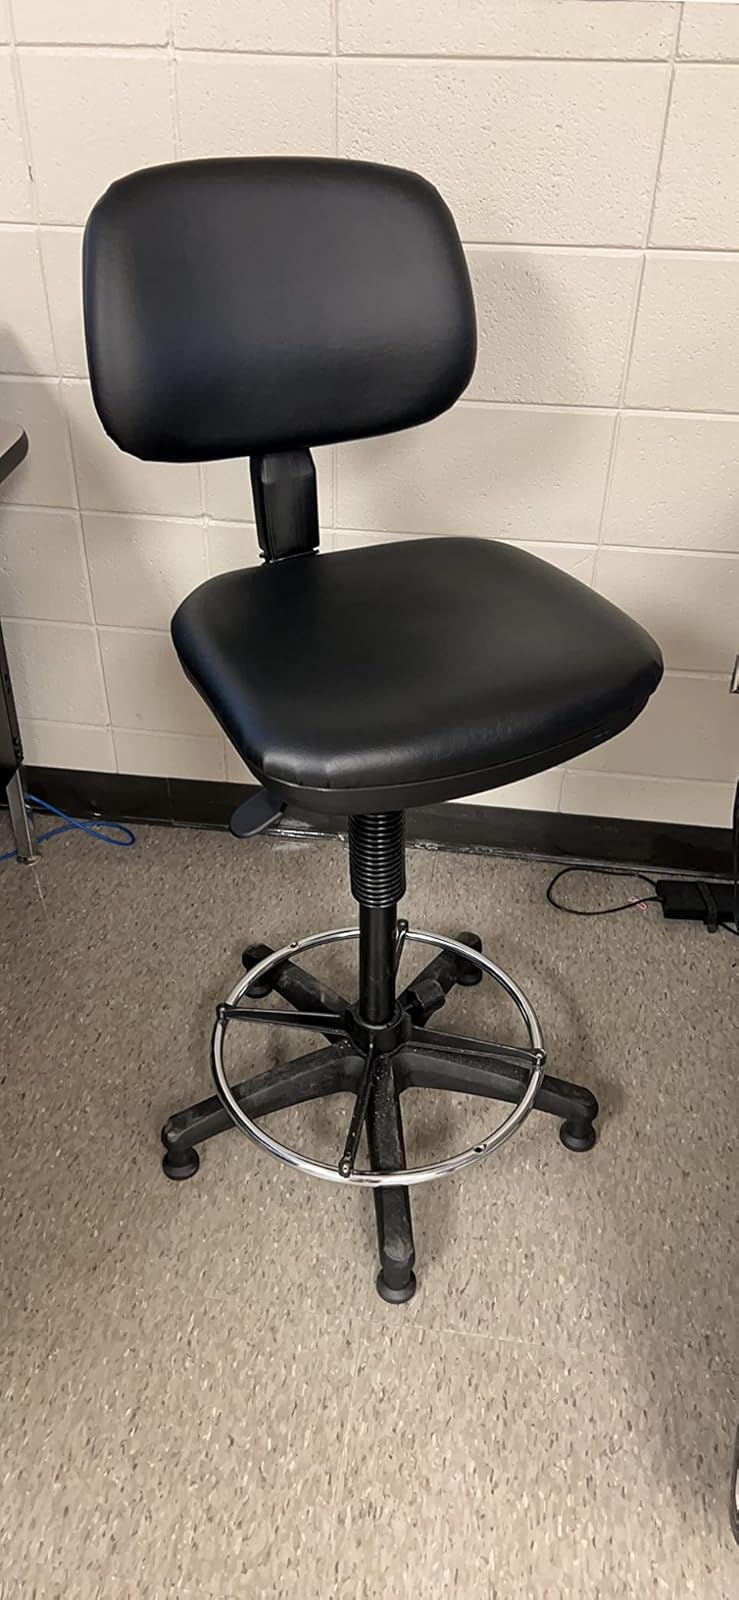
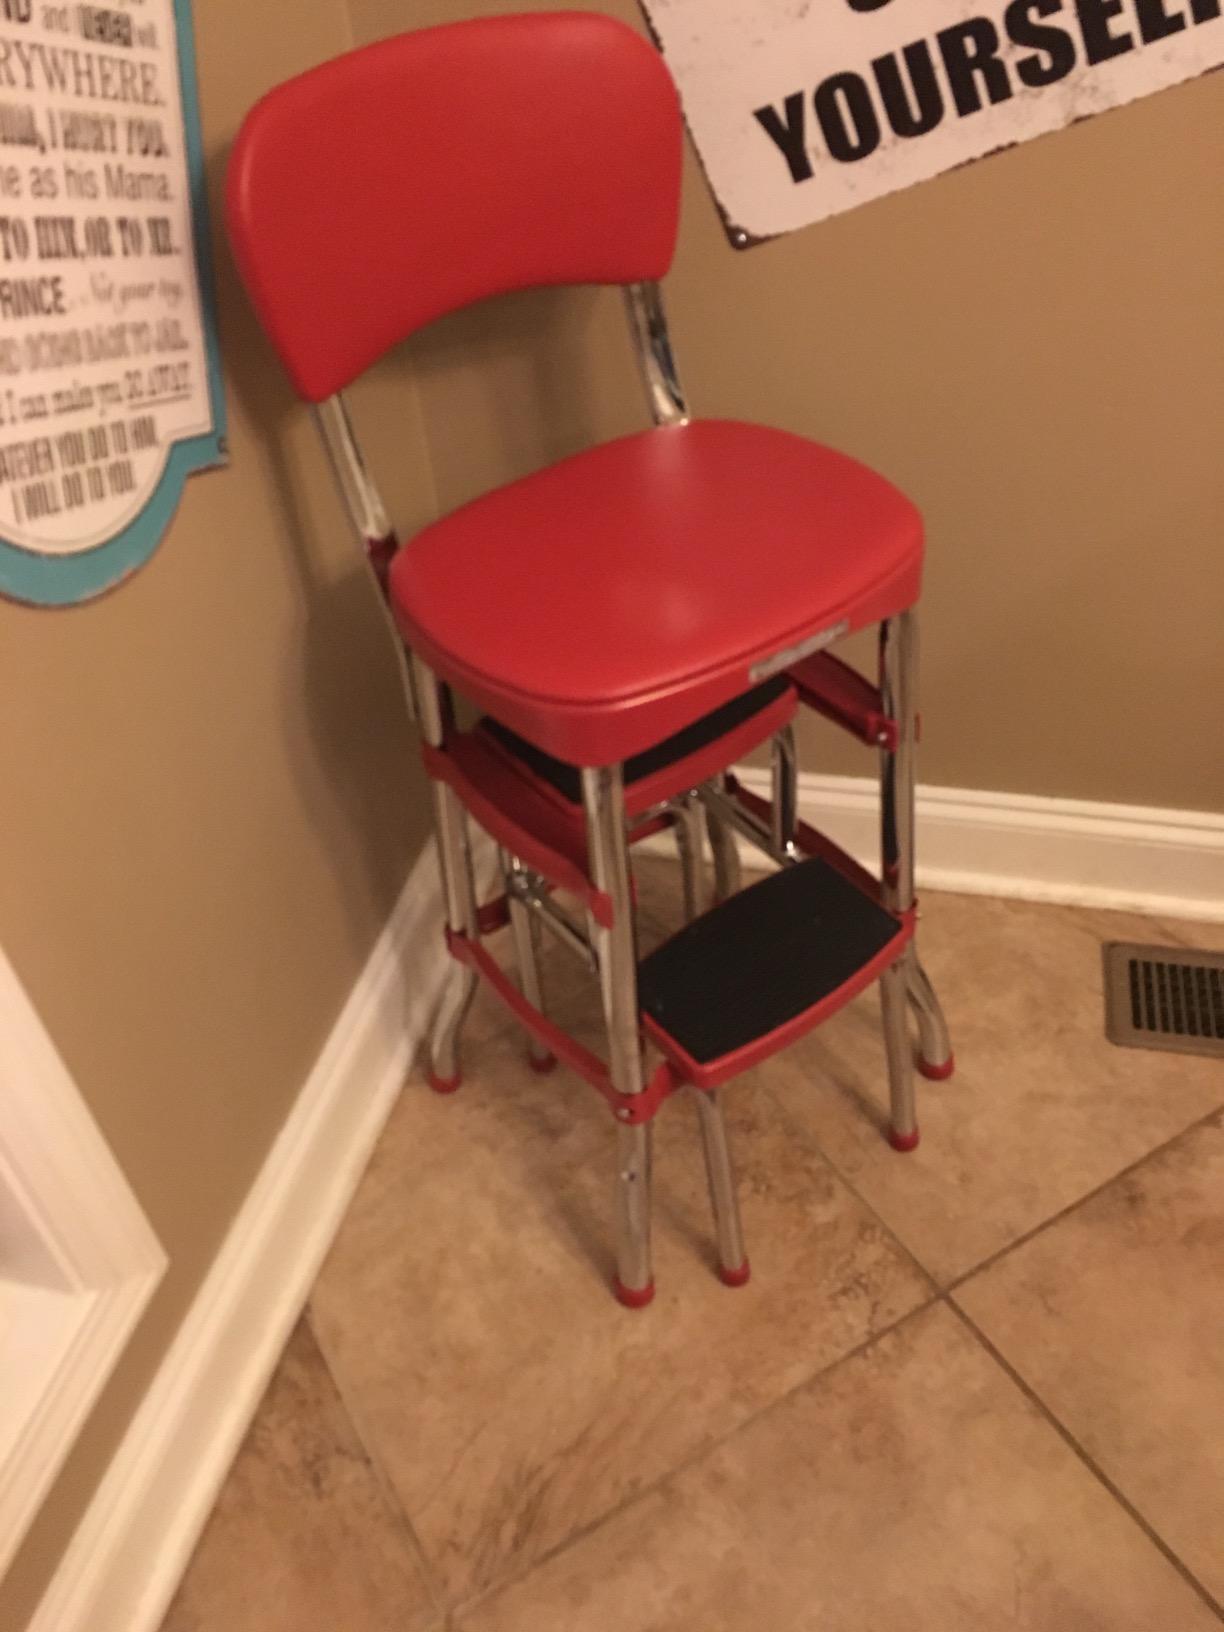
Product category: items_chair
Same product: no